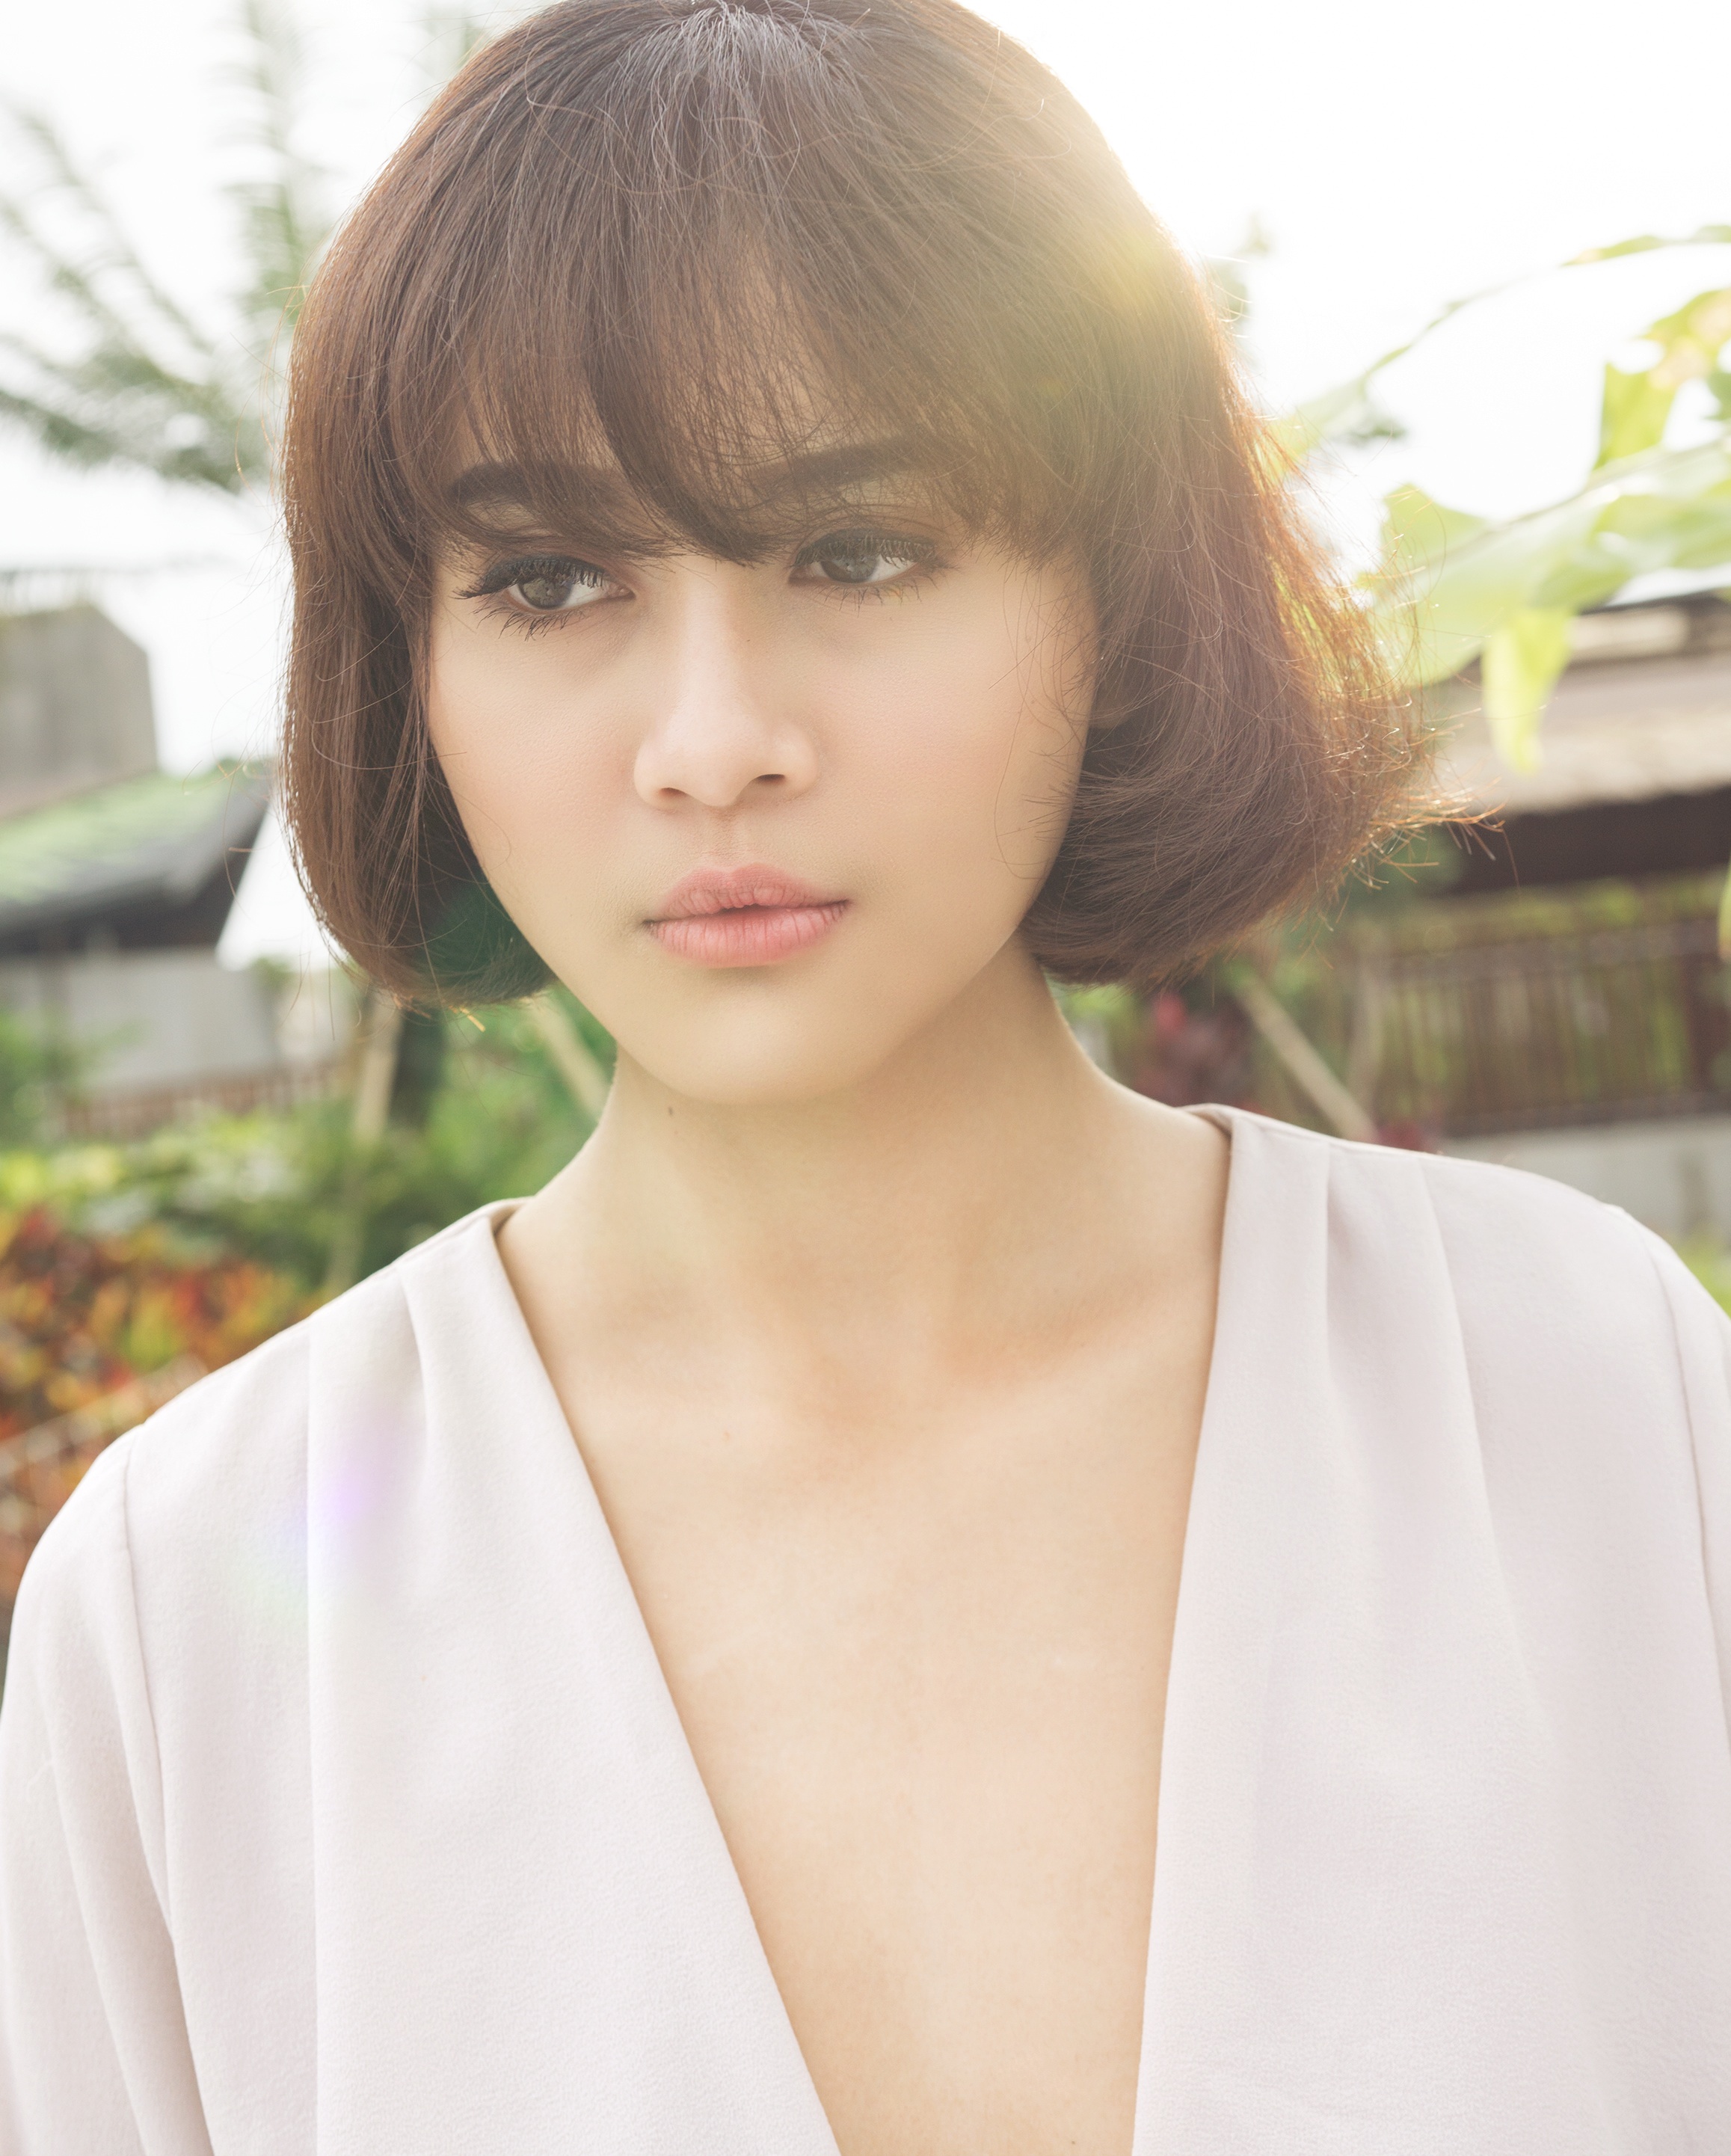
hair, model, clothing, hairstyle, long hair, black hair, face, nose, eye, head, blond, costume, brown hair, bangs, hair coloring, layered hair, bob cut